American fried rice

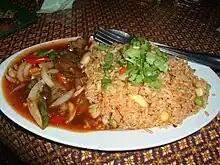
Nasi goreng Amerika at Kelantan, Malaysia

American fried rice in Malaysia and Southern Thailand have different versions that have been modified from the original version. Usually it replaces the side dish of "bacon" or "ham" with Thai red meat (Malay: "daging masak merah ala Thai"). This change was made because the Thai Malays and Malaysian Malays communities are Muslim. This dish is sometimes confused with the Malaysian dish called , in which the initialism “USA” stands for shrimp (udang), squid (sotong) and chicken (ayam).